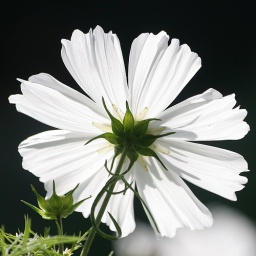
A delicate white flower captured in the Birmingham Botanical Gardens, England.